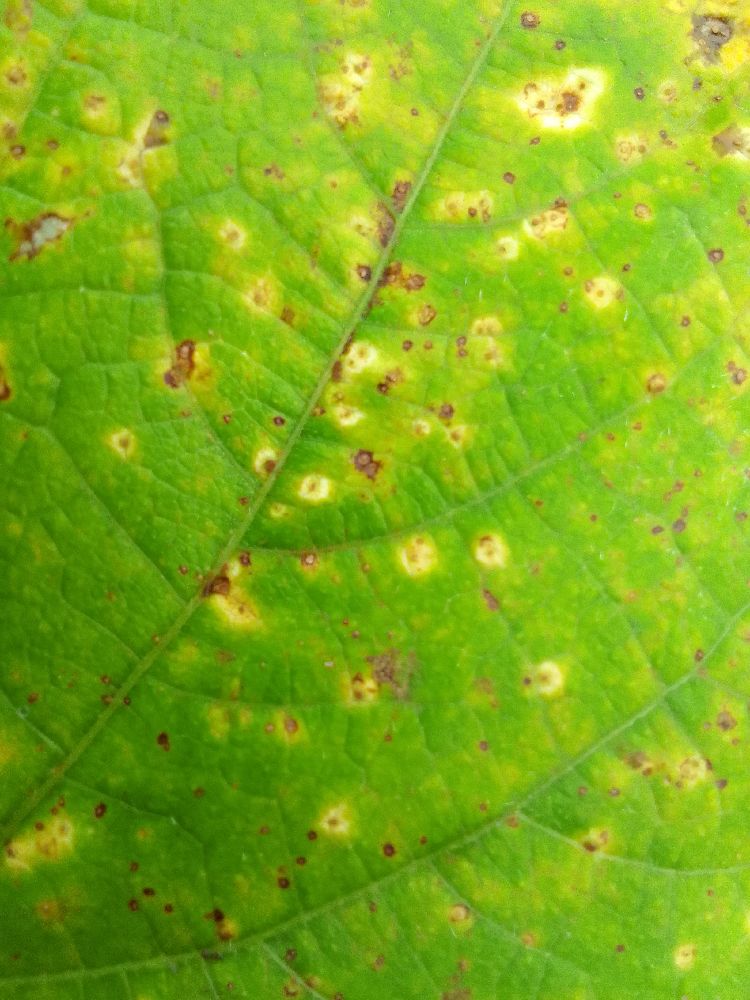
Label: rust